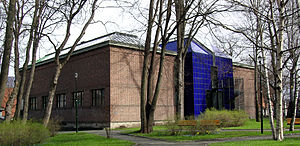
Trondheim Kunstmuseum / Historie
Bagsiden af Trondheim Kunstmuseum set fra Haakon VII's plads. Atriummet er en tilbygning fra 1986.
Trondheim Kunstmuseum tidligere Trøndelag Kunstgalleri og nogle gange forkortet TKM er et kunstmuseum, der ligger i Trondheim, Norge. Museet udstiller midlertidige udstillinger med international og regional kunst, sammen med museets egen store kunstsamling.